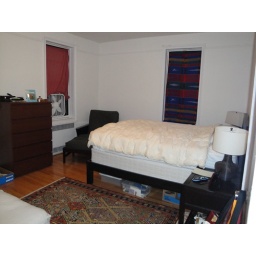
The bedroom is huge -- couldn't quite fit it all in -- there's also a chair and desk.